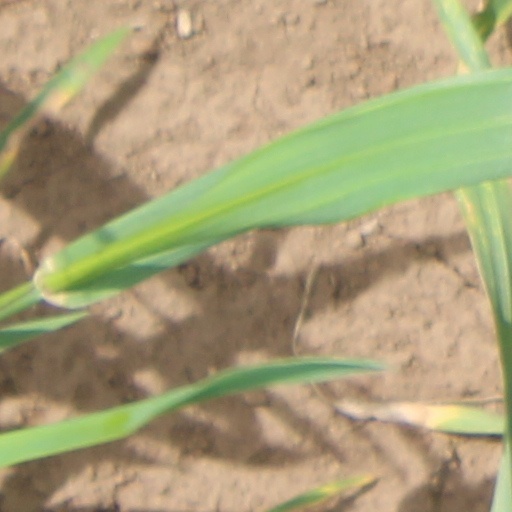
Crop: wheat